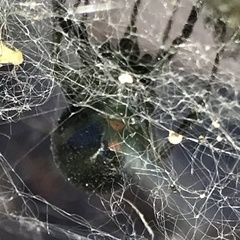
Species: Lactrodectus_hesperus